Troezen

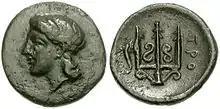
Coin (chalkous) from Troezen, 325–300 BC. Obverse: Head of Athena wearing tainia. Reverse: Ornate trident head; to left, dolphin upward, ΤΡΟ(ΙΖΗΝΙΩΝ) "of Troizenians"

According to Greek mythology, Troezen came into being as a result of two ancient cities, Hyperea and Antheia, being unified by Pittheus, who named the new city in honor of his deceased brother, Troezen.